National Conversation

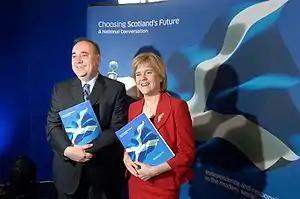
Scottish First Minister Alex Salmond and Deputy First Minister Nicola Sturgeon at the launch of the National Conversation, 14 August 2007

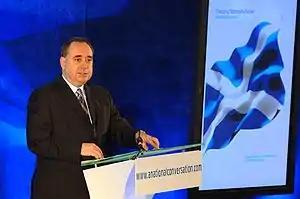
Alex Salmond during a speech at the National Conversation

The National Conversation was the name given to the Scottish Government's public consultation exercise regarding possible future changes in the power of the devolved Scottish Parliament and the possibility of Scottish independence, a policy objective of the Scottish National Party, who at the time were the minority government with power over devolved affairs in Scotland, as the Scottish Government. It culminated in a multi-option white paper for a proposed Referendum (Scotland) Bill, 2010.